Hazmat suit

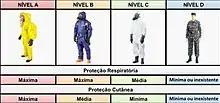
Different levels of hazmat suits used by the Brazilian Armed Forces.

Hazmat protective clothing is classified as any of Level A, B, C, or D, based upon the degree of protection they provide.